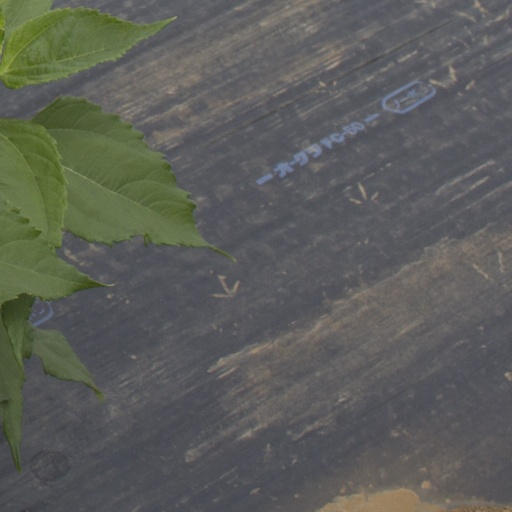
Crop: Jerusalem artichoke